Sabina Sharipova

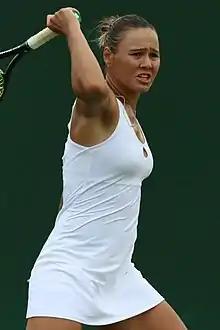
Sharipova at the 2019 Wimbledon

Sabina Sharipova (born 4 September 1994) is an Uzbek former professional tennis player.